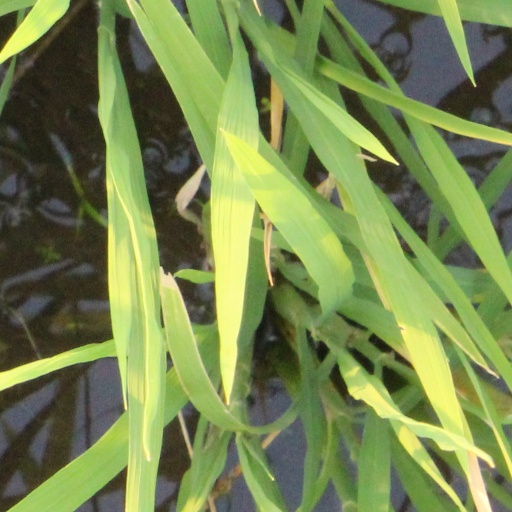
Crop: rice